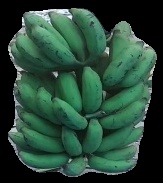
Variety: elakki-bale
Grade: grade3